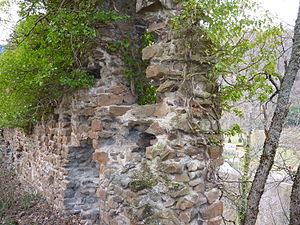
Les Châteaux de Château-Verdun et de Gudanes désignent plusieurs bâtiments nobles construits aux époques médiévale et moderne sur le territoire du Sabarthès, sur l'actuelle commune de Château-Verdun dans le département de l'Ariège.